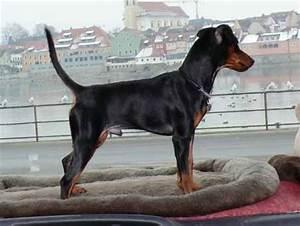
dog